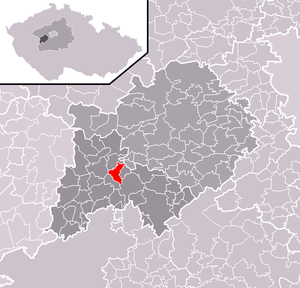
Praskolesy est une commune du district de Beroun, dans la région de Bohême-Centrale, en Tchéquie. Sa population s'élevait à 908 habitants en 2020.